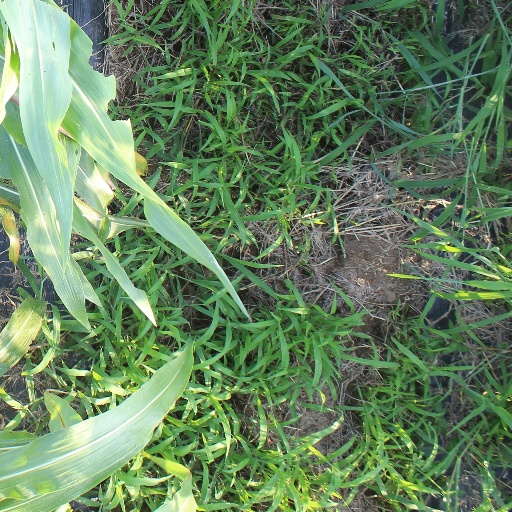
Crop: sorghum